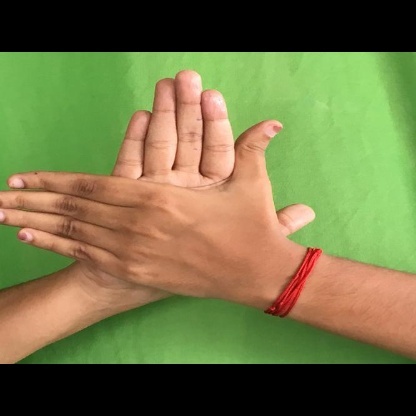
Mudra: Chakra